Oceania House

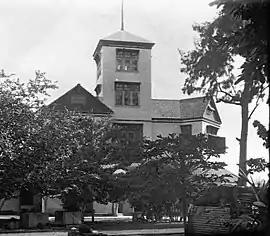
Oceania House, undated

Oceania House is the historic residence of the Clunies-Ross family, who settled the Cocos Islands in 1827 and established its coconut/copra industry. (The Islands were first settled by Alexander Hare in 1826; he left in 1831.) The copra industry was always the main economic activity; it declined in the post-World War II years and ceased in 1987. The present Cocos-Malay community, who live on Home Island adjacent to the Clunies-Ross estate, are the descendants of labourers brought to the islands by the Clunies-Ross family to work the coconut plantations. The whole of the Cocos Islands were granted to George Clunies-Ross in 1886. In 1951 the Commonwealth of Australia bought land on West Island for an airfield. In 1978 Australia bought the rest of the islands (except Oceania House) from John Cecil Clunies-Ross and transferred them to the Cocos community. Clunies-Ross retained Lot 14 until 1990.